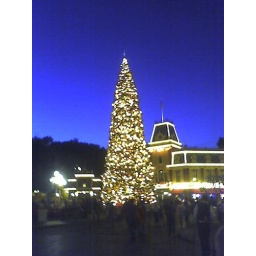
The Christmas tree at the base of Main Street in Disneyland at dusk.